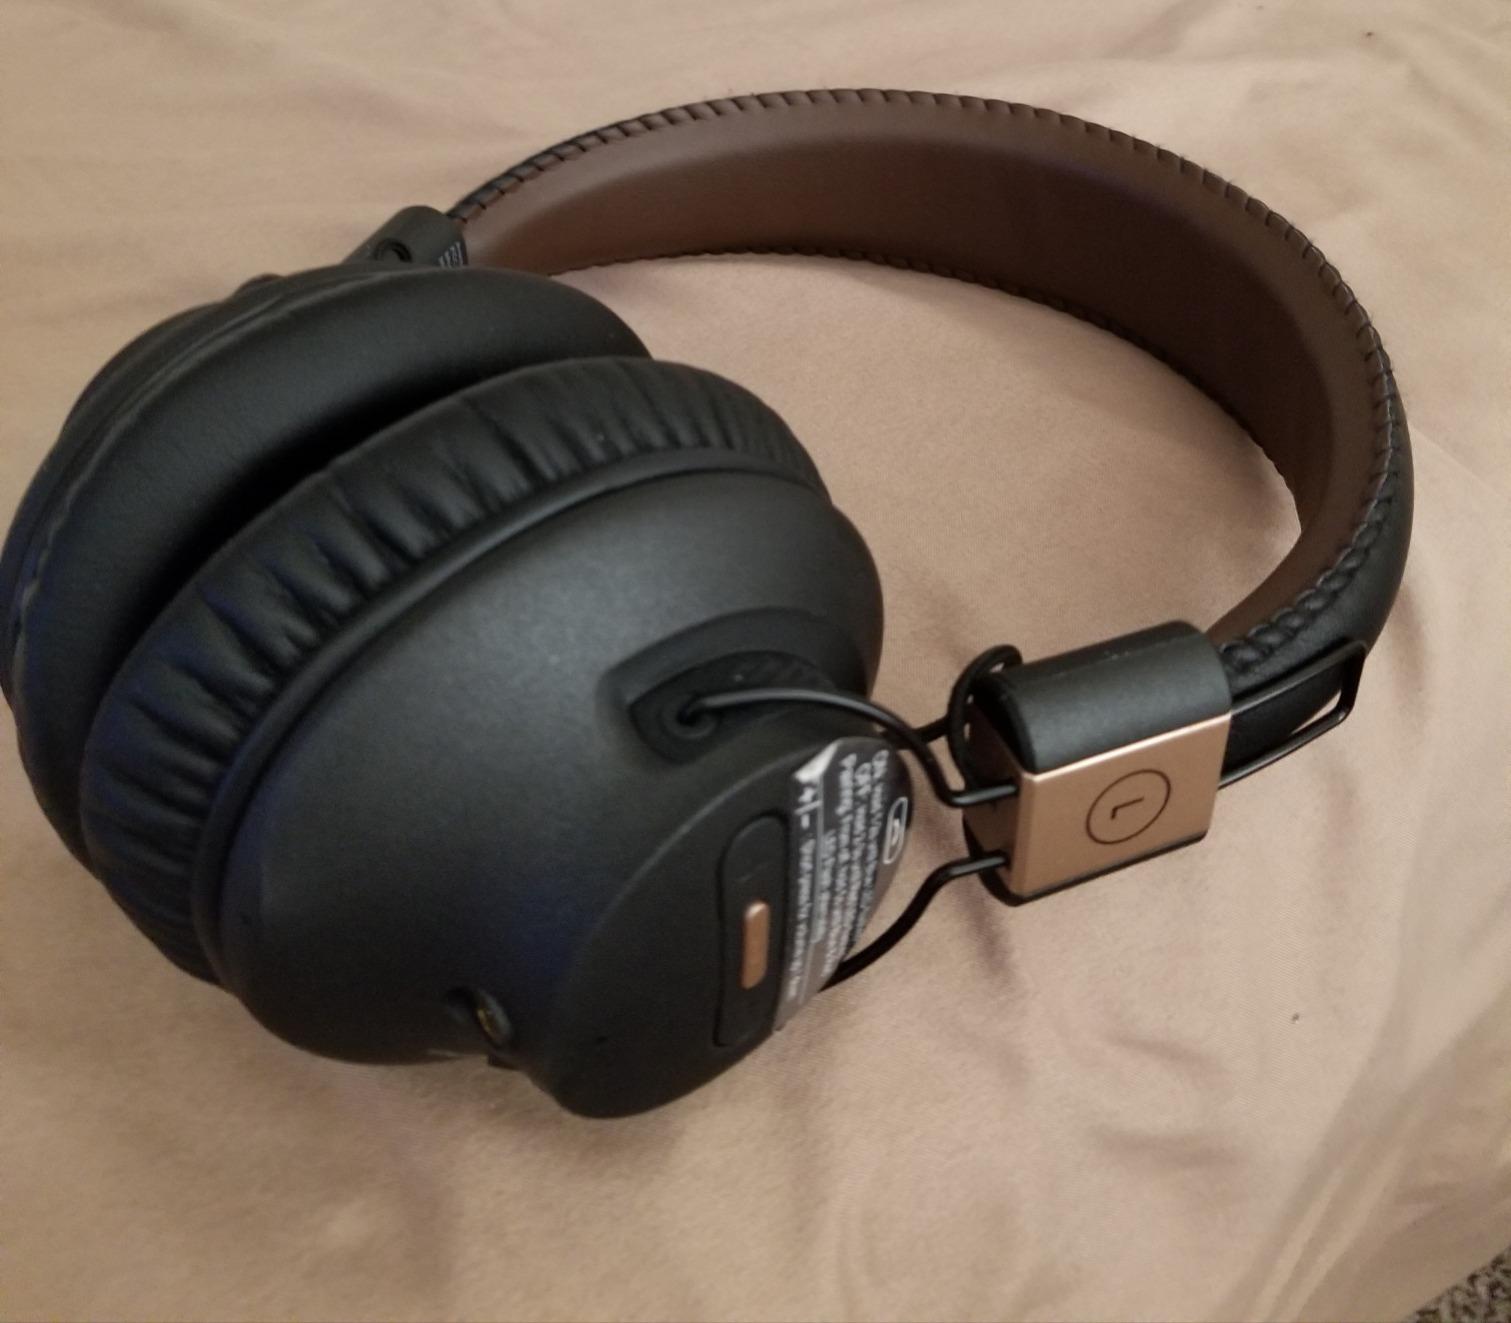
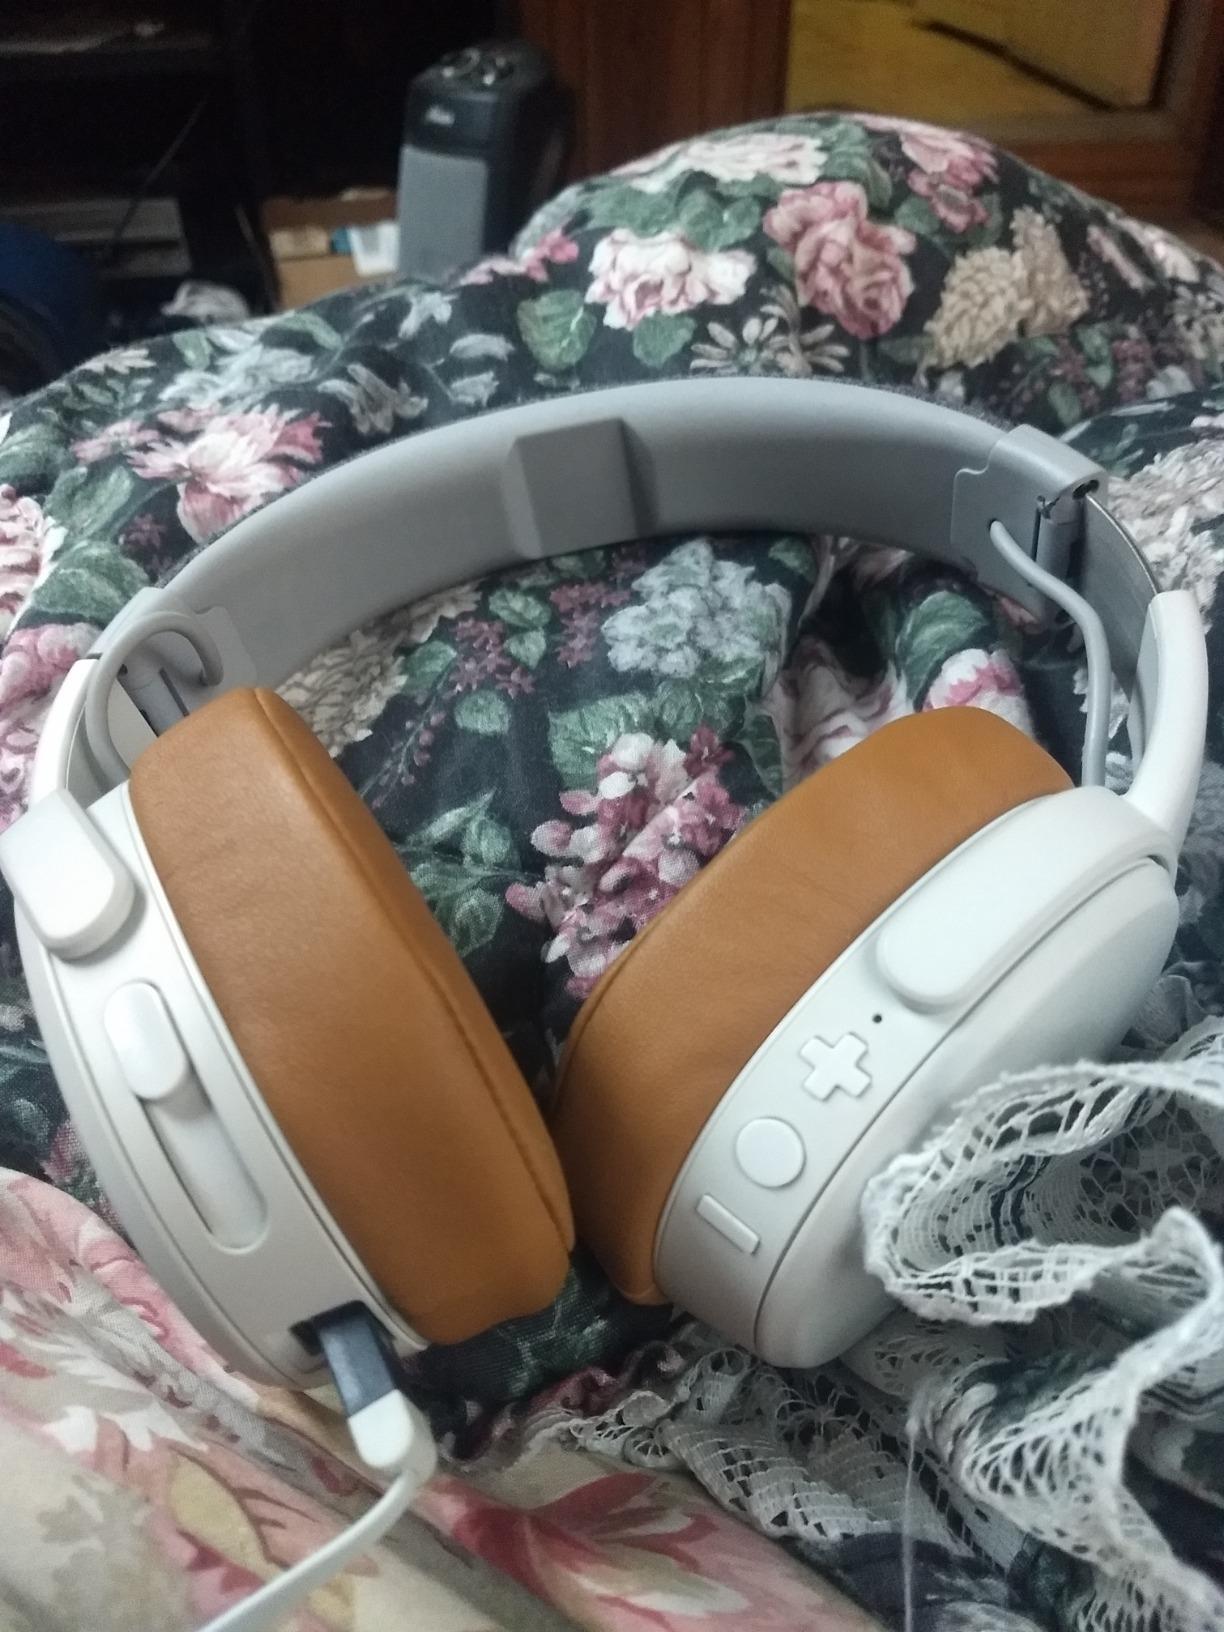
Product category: headphones
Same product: no